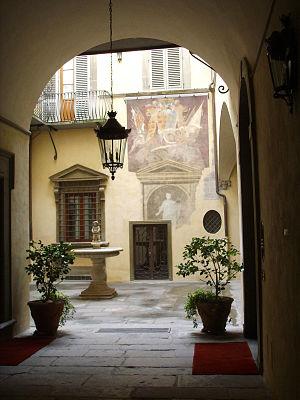
Le Palais Tanagli ou Palais Tanaglia qui se trouve au numero 27 du Borgo degli Albizi, dans le centre historique de Florence, est un édifice de style florentin du XVᵉ siècle.